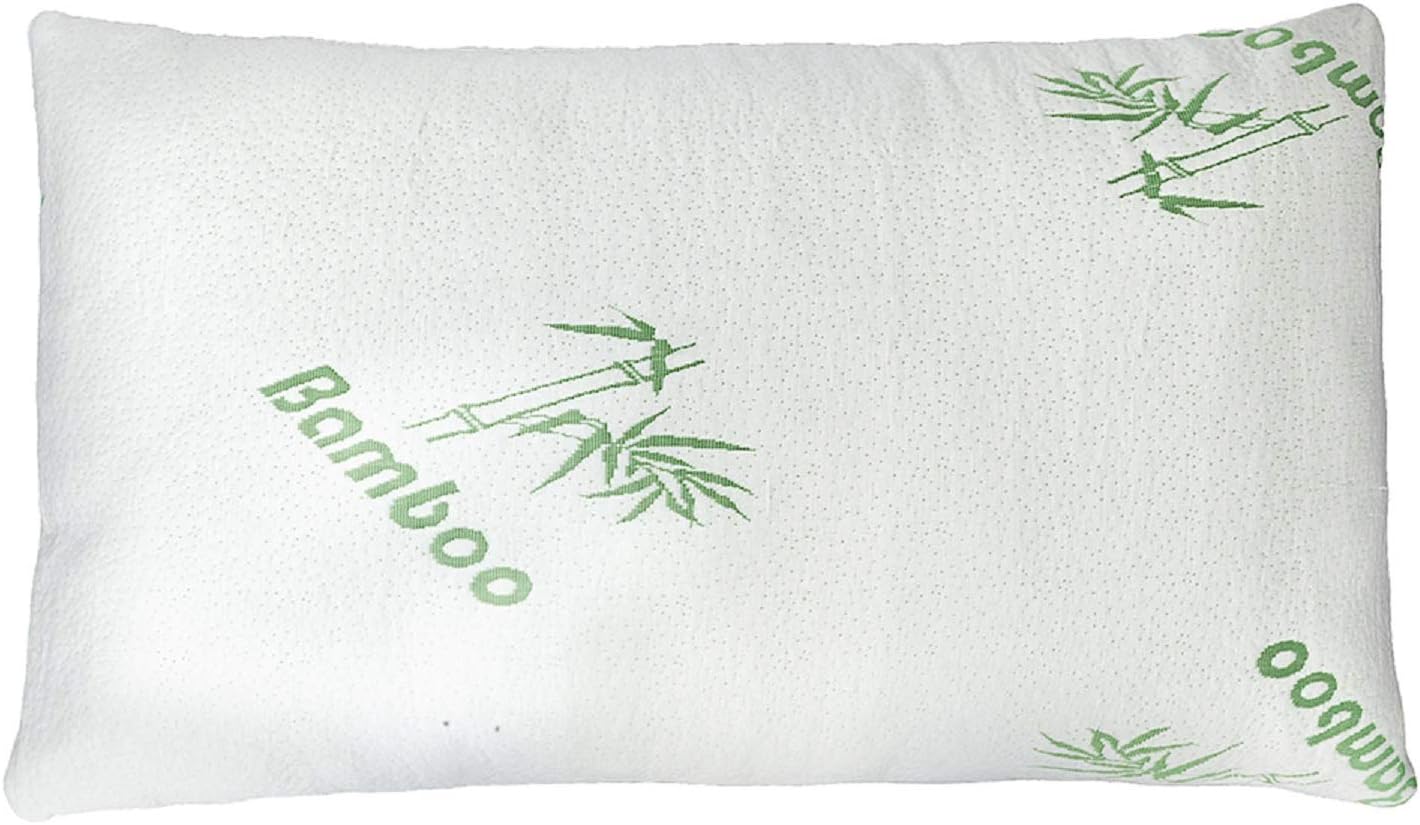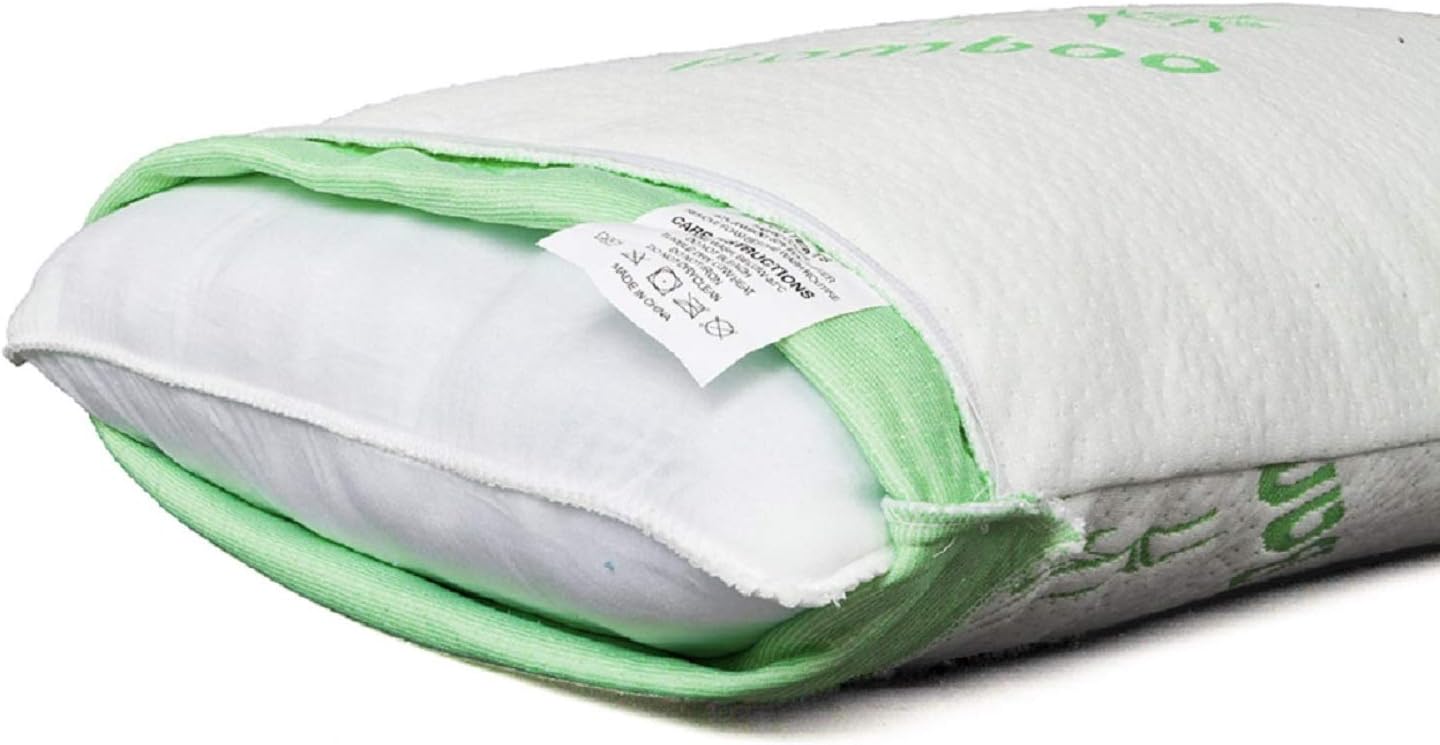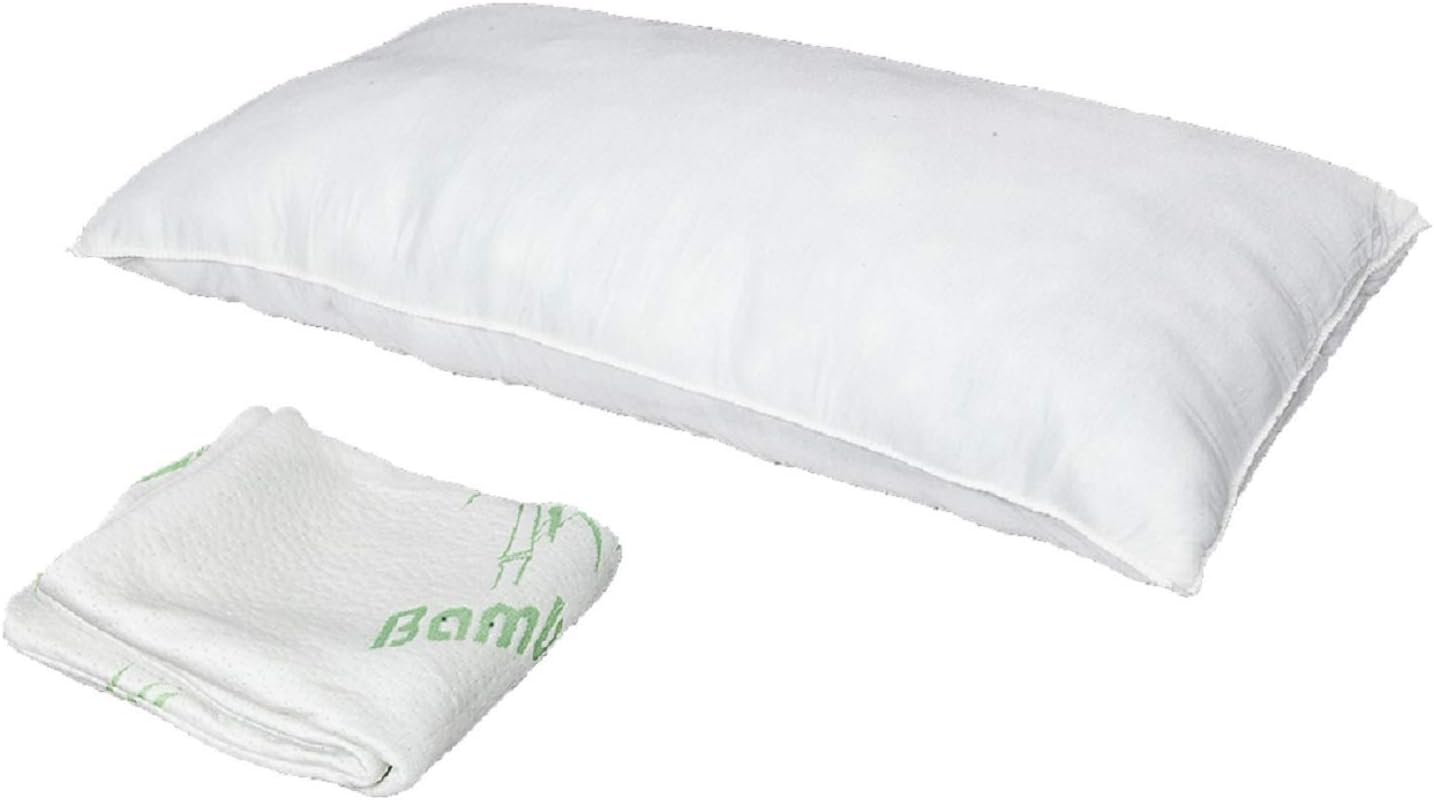
The Duck And Goose Co Bed Pillow, One-Pack King, White
Category: Amazon Home
1. Material: 45D Shredded Memory Foam Bamboo Fiber Cover 2. Color: White 3. Size: King 4. Dimensions: (32. 68 x 18. 11 x 7. 87) / (83 x 46 x 20)cm (L x W x H) 5. Weight: 4. 41 lbs / 2kg Package Includes: 1 x Memory Foam Pillow
Features: Foam | Produced by high quality 45D memory foam and bamboo fiber cover, soft and comfortable | Dimensions: (32. 68 x 18. 11 x 7. 87) / (83 x 46 x 20)cm (L x W x H). Weight: 4. 41 lbs / 2kg. | Release the pressure, give you a sound sleep. With zipper cover design, easy to dismantle and clean. | Breathable and sweat absorbing.